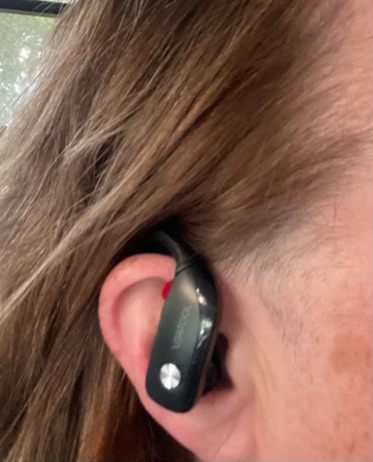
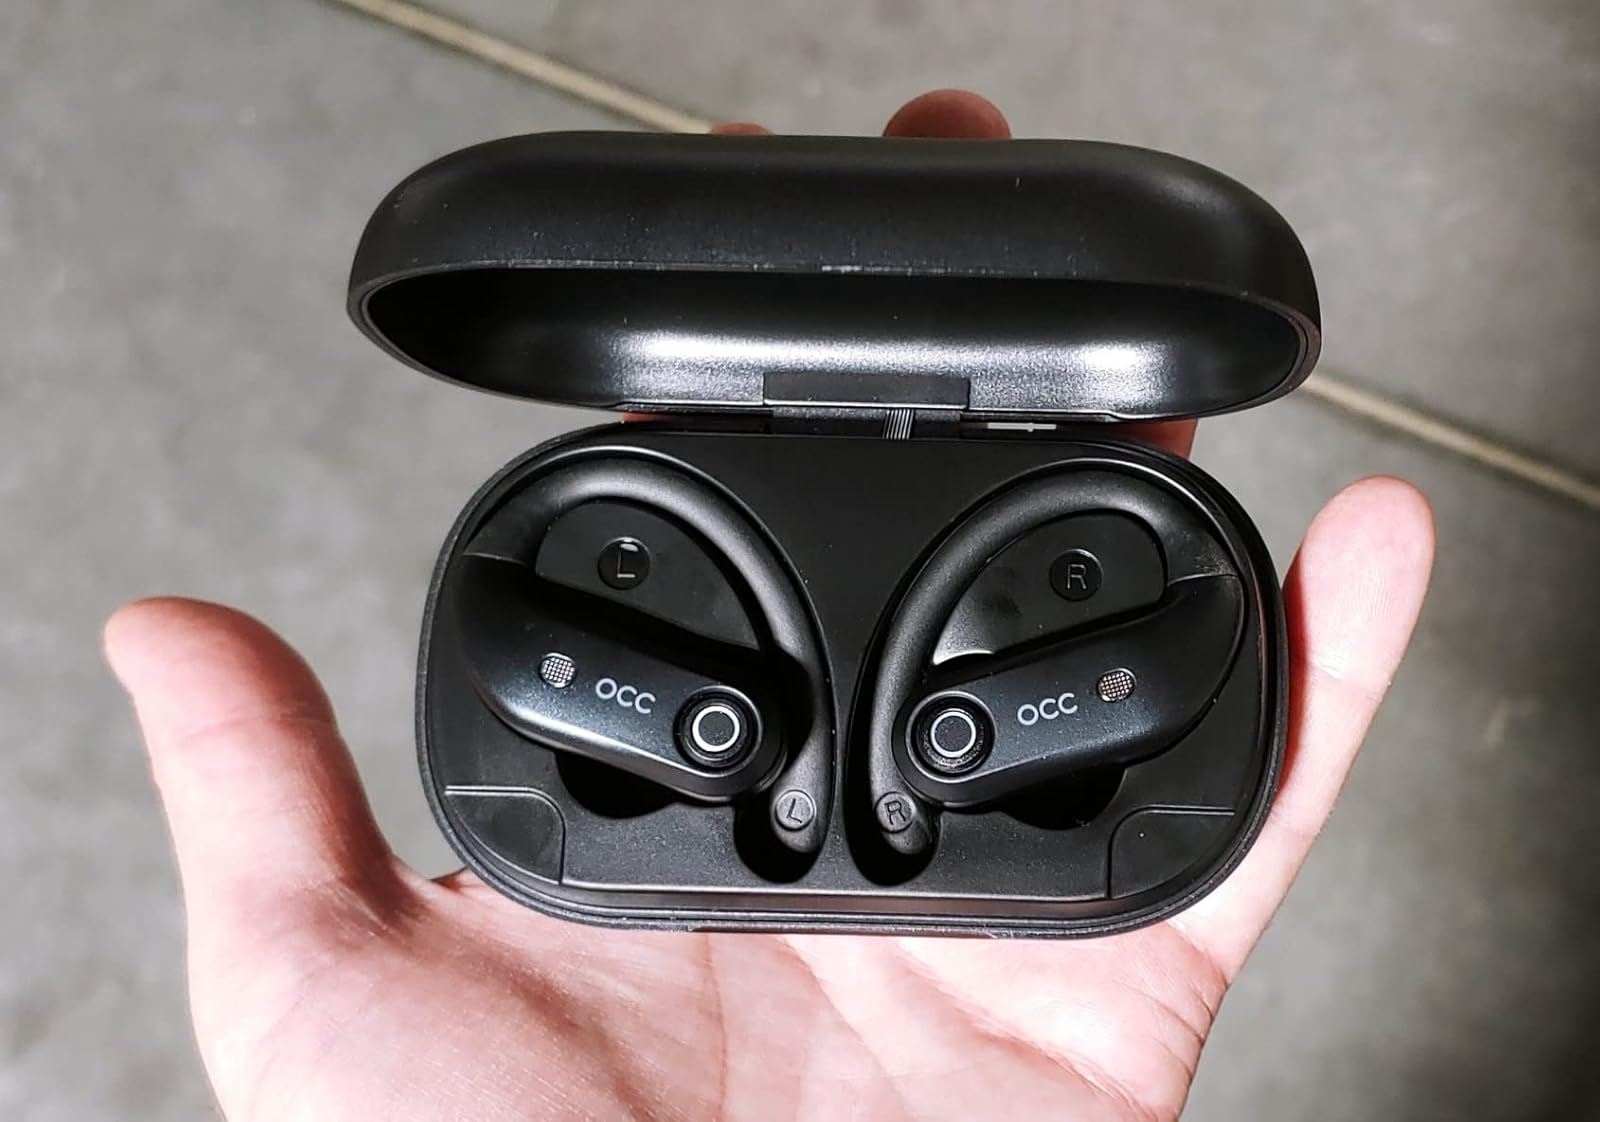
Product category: earbuds
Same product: no